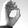
ASL letter: O